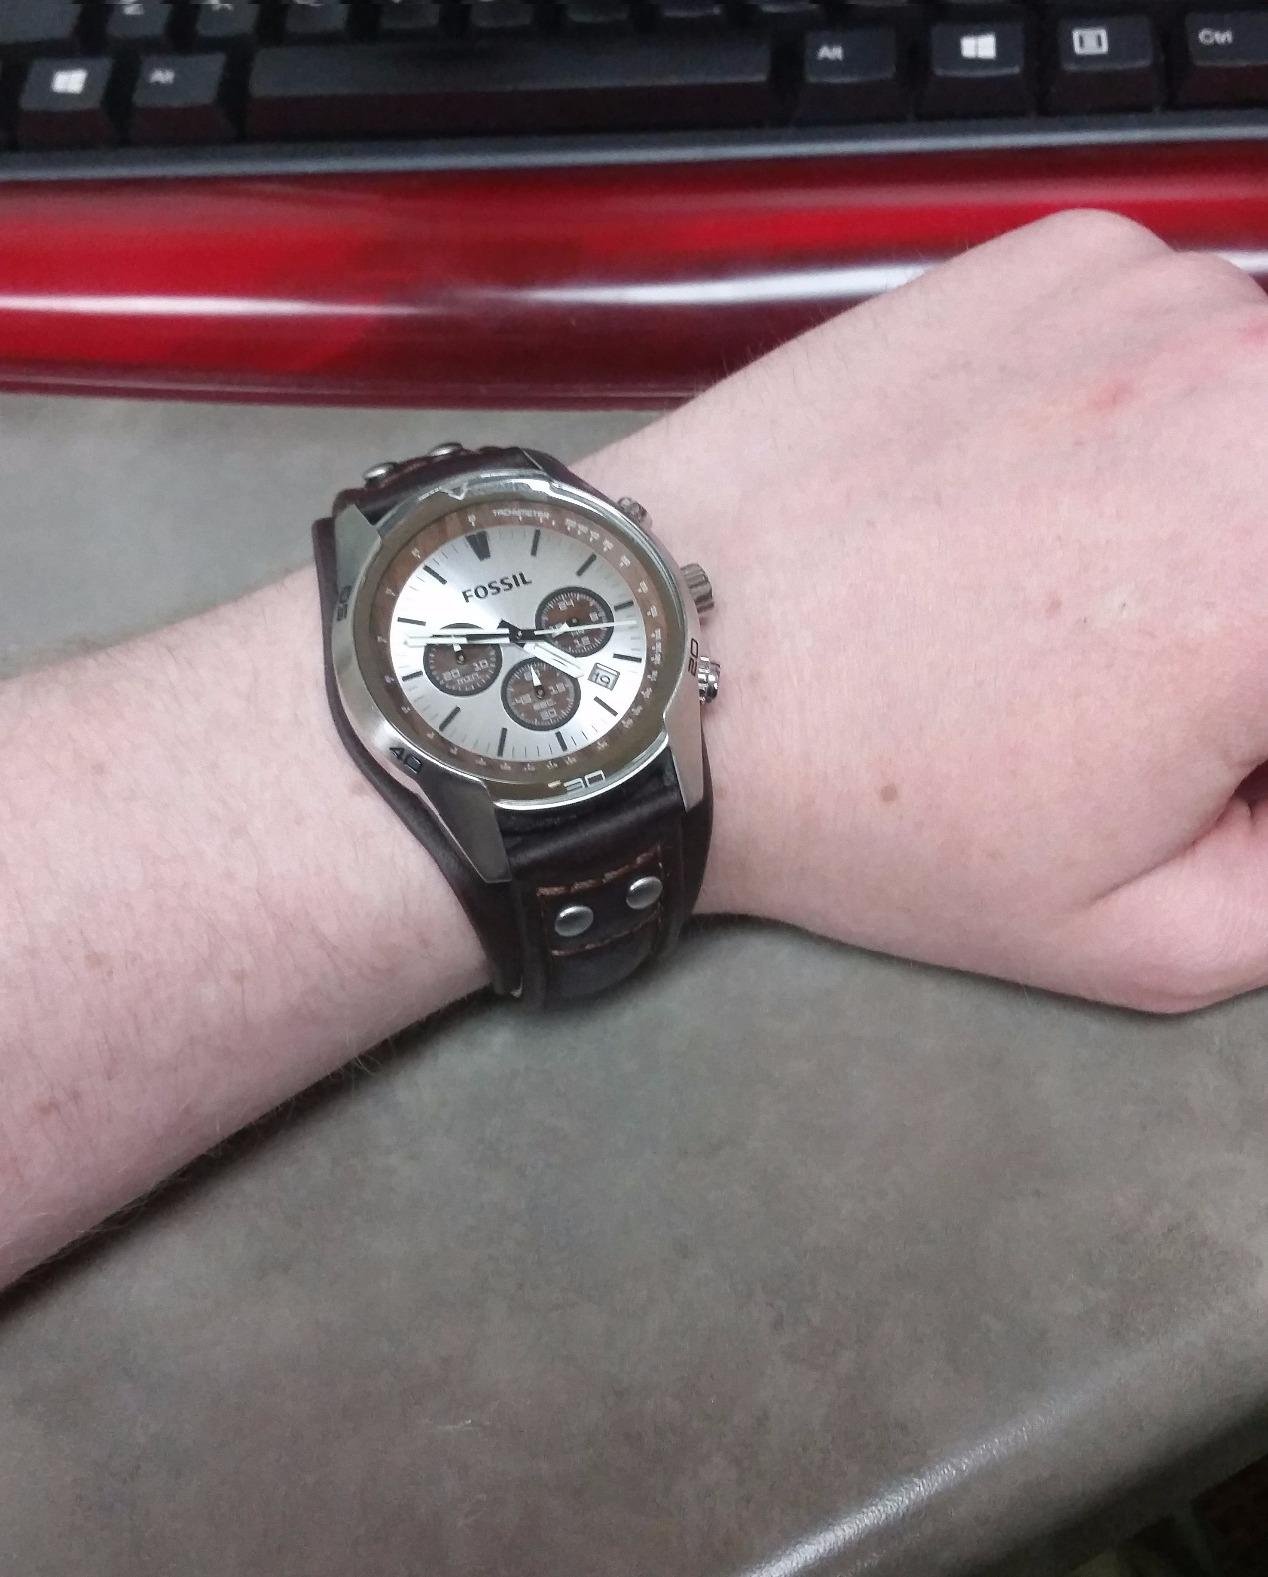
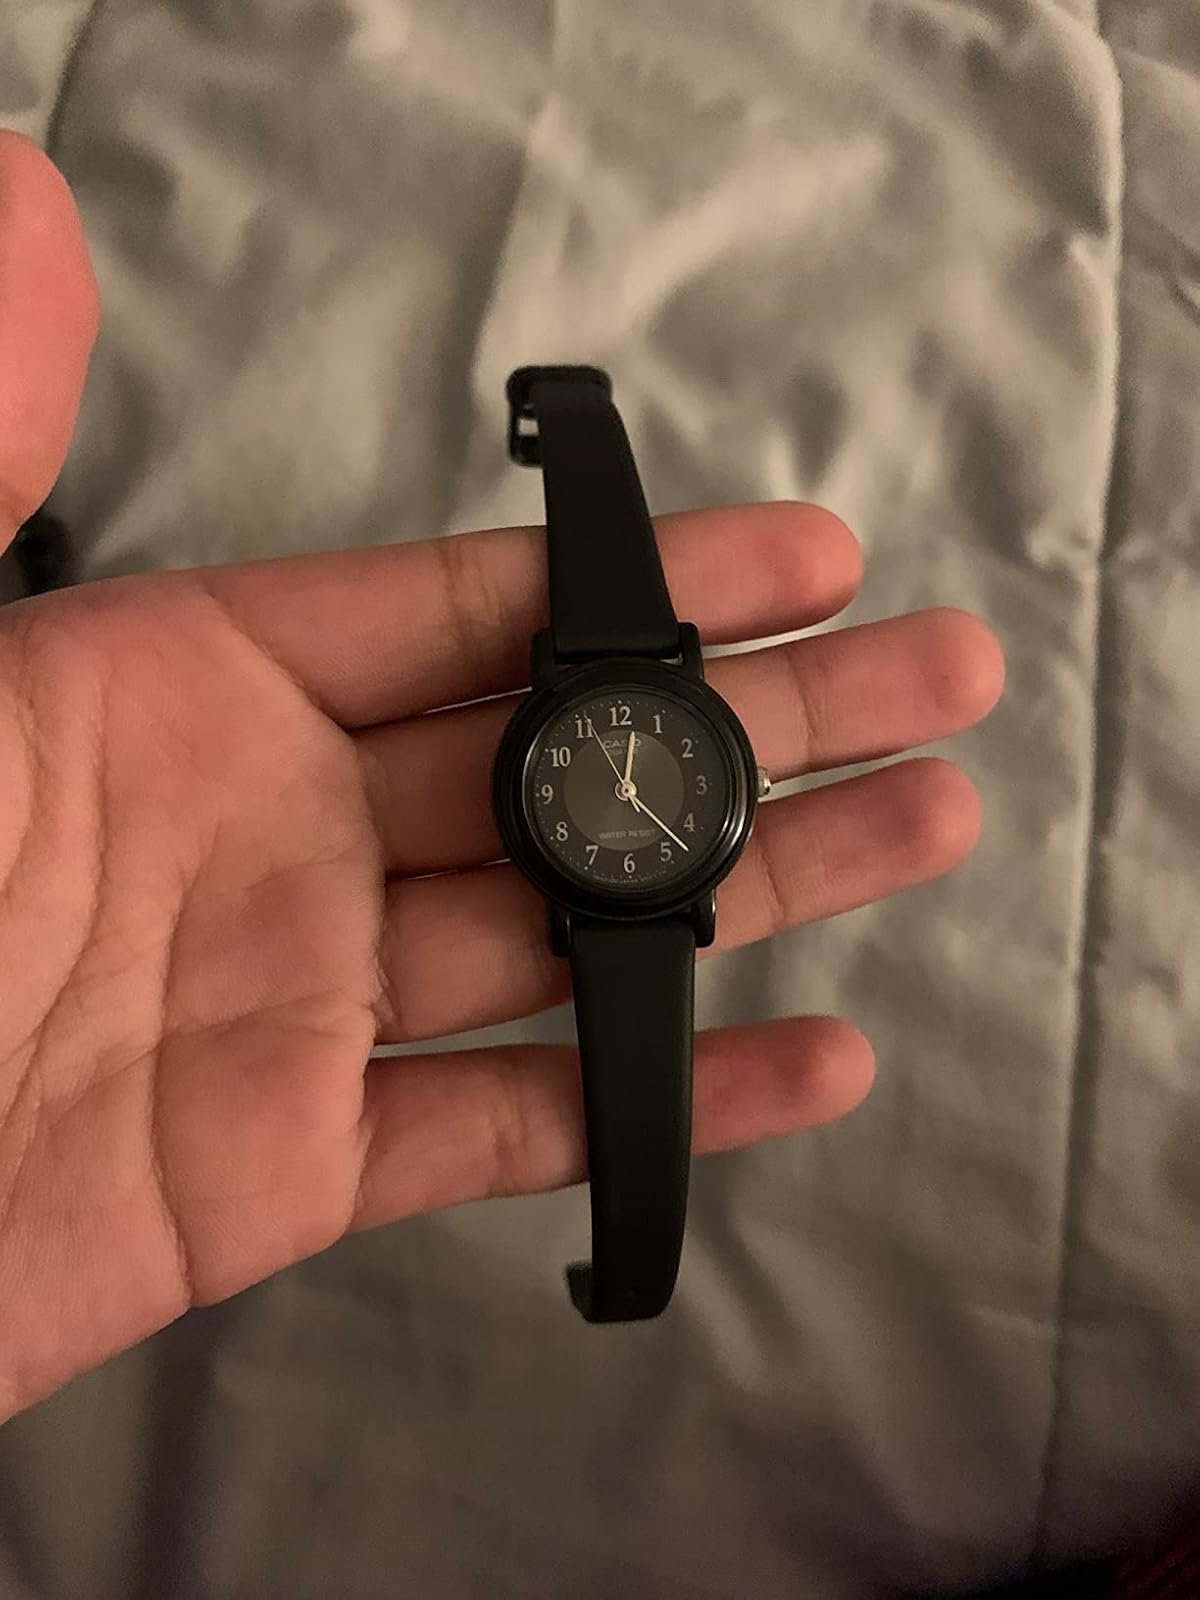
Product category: accessories_watch
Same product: no